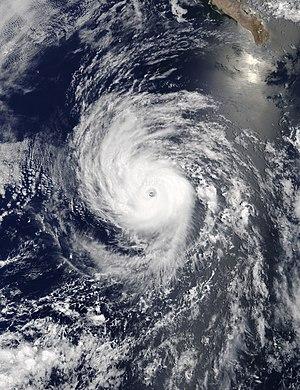
La saison cyclonique 2017 dans l'océan Pacifique nord-est est la saison cyclonique dans le Nord-Est de cet océan. Officiellement, elle débute le 1ᵉʳ juin 2017 se termine le 30 novembre 2017.